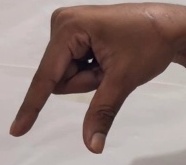
ASL sign: Q